La Medeleni

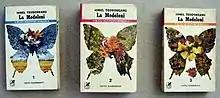
Cover of the 1984 edition (as "La Medeleni"), published by Cartea Românescă

La Medeleni (English: "At Medeleni)" is a trio of novels written by Ionel Teodoreanu. The books were set in the village of Medeleni, in Iași County, Romania. The trilogy includes: "The Fickle Border" published in 1925, "Roads" (Romanian: "Drumuri") published in 1926, and "Between the Winds" (Romanian: "Între Vânturi") published in 1927. Teodoreanu’s inspiration for the novels came from a mansion on the bank of the river Prut where friends from the literary world would gather. On May 21 2016, the mansion became a museum in memoriam of Ionel Teodoreanu.